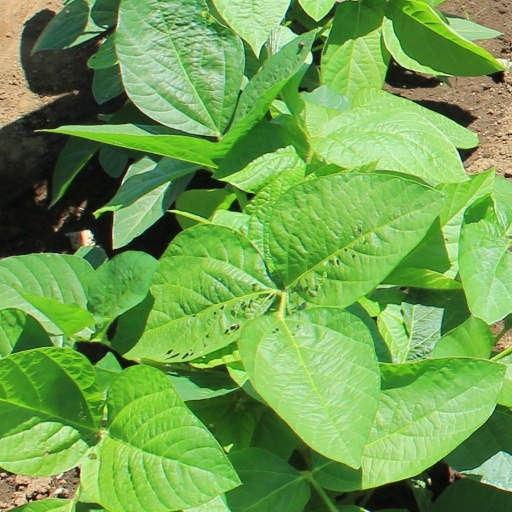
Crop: soybean